List of diplomatic missions in Palau

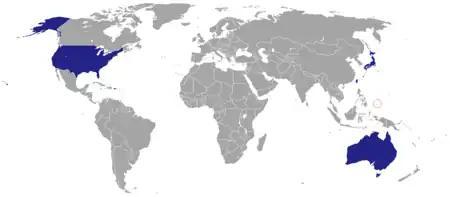
Diplomatic missions in Palau

This is a list of diplomatic missions in Palau. The former capital, Koror, hosts three embassies whilst Airai hosts only one embassy. The capital, Ngerulmud, hosts no embassies.